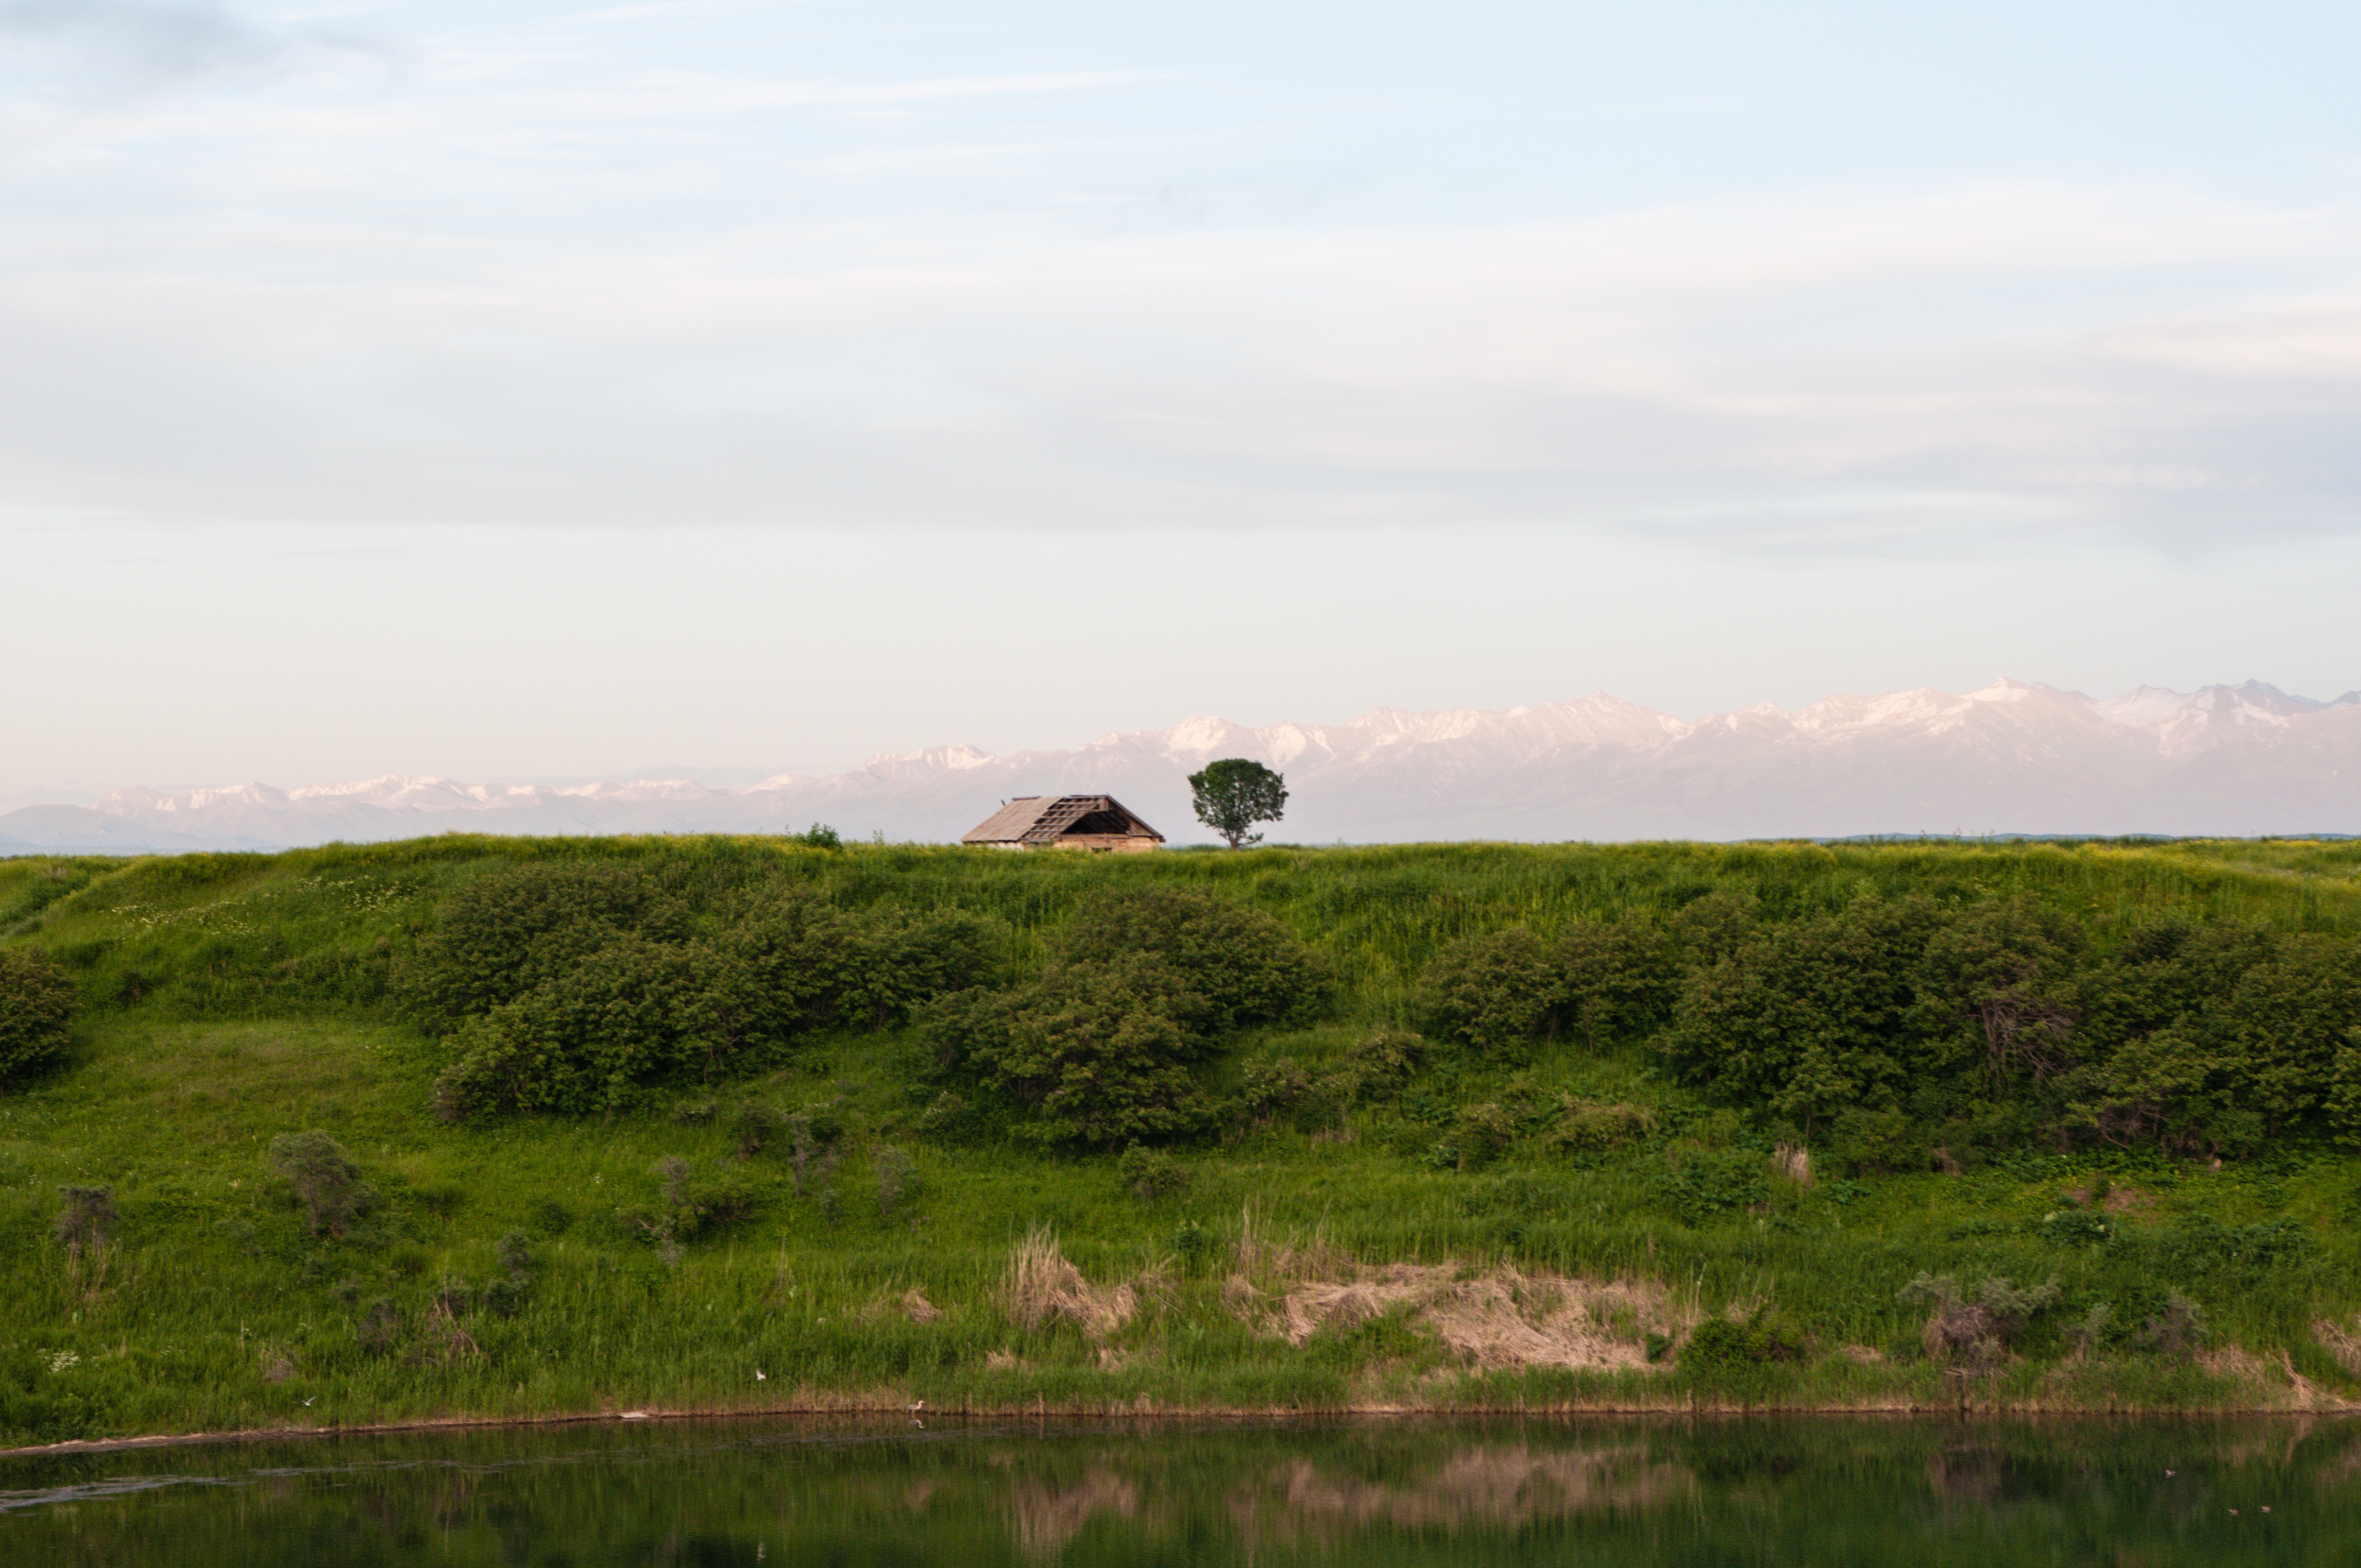
landscape, sea, coast, tree, nature, grass, horizon, marsh, cloud, field, house, morning, hill, summer, vacation, vehicle, reservoir, waterway, plain, clouds, fields, grassland, wetland, habitat, loch, ecosystem, evening sky, rural area, meadows, kyrgyzstan, armenian brothers, natural environment, atmospheric phenomenon, atmosphere of earth